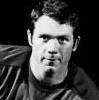
Age: 23